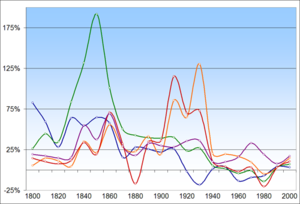
Cet article relate de la démographie de la ville de New York aux États-Unis. La population de la ville de New York est l'une des plus importantes et des plus cosmopolites du monde ; elle compte plus de 8 millions d'habitants, ce qui en fait la ville la plus peuplée du pays. L'agglomération new-yorkaise, communément appelée « Grand New York » concentre plus de 26 millions d'habitants. Entre 1995 et 2005, la population de la commune de New York a augmenté plus rapidement que celle de sa région. Les démographes estiment qu'elle devrait atteindre les 9,4 millions d'habitants vers 2025.